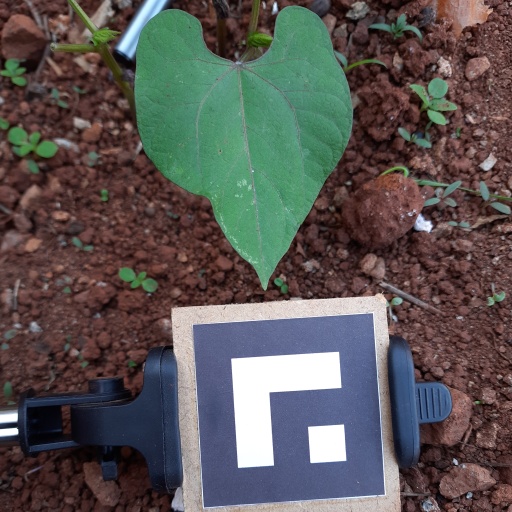
Observations: wavy surface, no eating holes, under shade